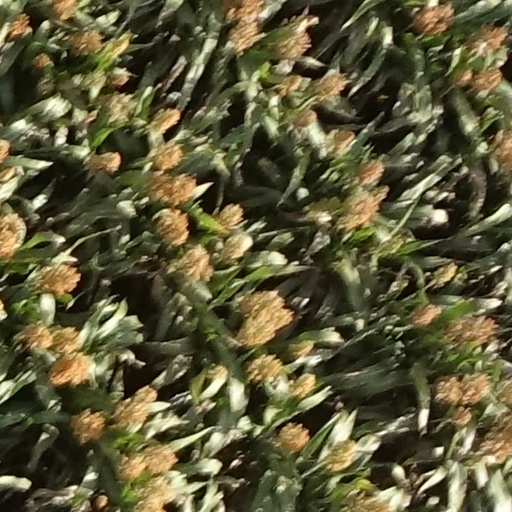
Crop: sorghum